James Newland

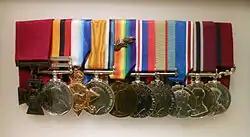
James Newland's medals at the Australian War Memorial, Canberra

On the night of 7/8 April, the 12th Battalion was tasked with the capture of Boursies, on the Bapaume–Cambrai road. The attack was a feint to mislead the German forces on the direction from which Hermies was to be assaulted. Leading A Company as well as an attached platoon from B Company, Newland began his advance on the village at 03:00. The company was soon subject to heavy rifle and machine gun fire from a derelict mill approximately short of the village, and began to suffer heavy casualties. Rallying his men, Newland charged the position and bombed the Germans with grenades. The attack dislodged the Germans, and the company secured the area and continued its advance.